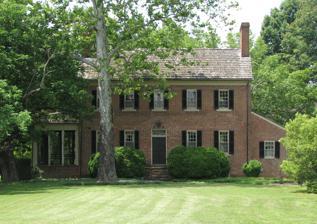
Building: Kenmore (Spotsylvania County, Virginia)
Country: United States of America
Year built: 1829
Historic house in Virginia, United States Not to be confused with Kenmore (Fredericksburg, Virginia) . United States historic place Kenmore U.S. National Register of Historic Places Virginia Landmarks Register Kenmore (also known as Kenmore Woods), Spotsylvania County, Virginia Show map of Northern Virginia Show map of Virginia Show map of the United States Location 8300 Courthouse Road, Spotsylvania County, Virginia Nearest city Spotsylvania Courthouse, Virginia Coordinates 38°11′6″N 77°35′47″W / 38.18500°N 77.59639°W / 38.18500; -77.59639 Area 91.5 acres (37.0 ha) Built 1829 Architectural style Federal NRHP reference No. 93000569 VLR No. 088-0038 Significant dates Added to NRHP June 24, 1993 Designated VLR April 21, 1993 Kenmore , (also known as Kenmore Woods ), is a historic house in Spotsylvania County , Virginia, United States. It was built in 1829 by Samuel Alsop, Jr. (1776–1859) for his daughter Ann Eliza and her husband, John M. Anderson. The home bears the same name as the home of Fielding and Betty Lewis (Betty was the sister of George Washington ) in nearby Fredericksburg, Virginia . To distinguish the houses, Kenmore in Spotsylvania County was renamed Kenmore Woods . Samuel Alsop, Jr. designed a number of homes in Spotsylvania County. In addition to Kenmore, he also designed and built "Oakley" for another daughter as well as his own home, " Fairview ". In all, Alsop designed and built 10 homes. Design Begun in 1828 and finished in 1829, the design of the home is Federal-style . The house was built on 430 acres (170 ha) that Alsop purchased in 1821. The relatively modest-sized Kenmore is unusual for Alsop in that it was designed with a narrow central hallway and a spiral staircase. Another unusual aspect of the house is the brickwork. On the front and south sides, bricks are laid in Flemish bond pattern while the other sides are common bond . The present owners of the house suggest that the reason for this might be that the house sits on an intersection of two roads and thus visible from two sides. The kitchen was originally an outbuilding – a structure built apart from the main house. It was common in Colonial times to separate the kitchen from the rest of the house because the kitchen was the working area of the household's slaves. History The house was sold in 1832 to Dr. Hubbard Minor who, in 1836, added an ell to the rear of the home and a gable end shed roof. The ell is now a sitting room. The character of the additions was Greek Revival . The house was located at the intersection of major roads near Spotsylvania Courthouse. During the American Civil War , the house was used by Colonel Walker of the Army of Northern Virginia as a headquarters during the Battle of Spotsylvania Courthouse in 1864. Dr. Maxwell Harbin and his wife purchased the house in 1935 and changed the name of the home to Kenmore Woods because of the confusion with the home of George Washington's sister, Betty, in nearby Fredericksburg, Virginia. Sometime during the 1930s, a screened porch was added to the south side of the home. To create a passage from the house onto the porch, it was necessary to cut through four courses of brick. It was around this time that electricity and plumbing were added to the house. Kenmore was added to the National Register of Historic Places in June 1993. References